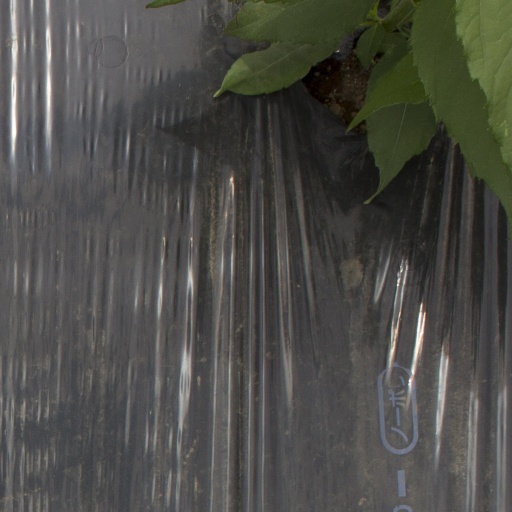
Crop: Jerusalem artichoke